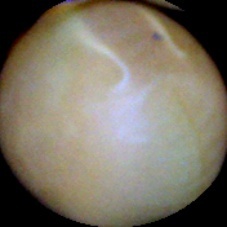
Label: Immature